United States Constabulary

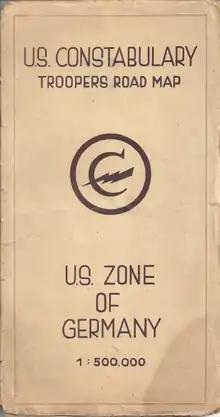
Constabulary map of U. S. zone of occupation in Germany

Troopers traveled on country roads, through small villages, over narrow and rough mountainous roads. They moved up and down the streets of large cities like Munich and Stuttgart, and of the smaller ones like Fritzlar, Weiden, Hof, and Passau—names which became as familiar to the Constabulary trooper as Pittsburgh, Akron, Richmond, Clay Center, and Abilene. Wherever patrols operated, they were in constant communication by radio or telephone with their platoon or troop headquarters, which were in turn linked in a chain of communications reaching up to Constabulary Headquarters. The telephone lines used by the Constabulary were, for the most part, those of the German system, although some military lines and equipment were also available. In addition to radio and telephone, the Constabulary was hooked up in a teletype system, which was the most comprehensive and effective communications network operated by the United States Army in Europe.